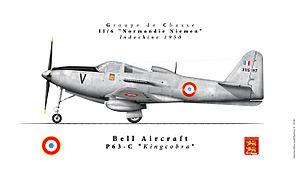
Bell Airraft P63C Kingcobra Armée de l air Indochine 1950
Le régiment de chasse 2/30 « Normandie-Niémen » est une unité de combat de l’Armée de l'air française. Lors de sa mise en sommeil en 2009, le régiment était équipé de chasseurs Mirage F1CT et stationné sur la BA 132 de Colmar-Meyenheim. Ce régiment est le descendant du fameux groupe de chasse « Normandie-Niémen », des Forces françaises libres, créé en 1942 et engagé en Union soviétique sur le front de l'Est. C'est pour cette raison qu'il porte le double nom de « Normandie », la région française, et de « Niémen », un fleuve de l'ex-Union soviétique qui se jette dans l'Est de la mer Baltique. Il s'agit de la seule force occidentale à s’être battue aux côtés de l’Armée rouge sur le sol soviétique durant la Seconde Guerre mondiale.